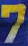
Number: 7